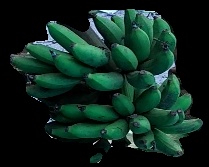
Variety: rasbale
Grade: grade3